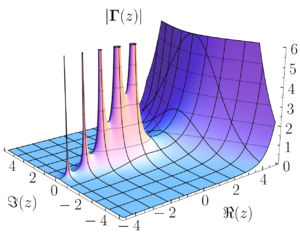
En mathématiques, la fonction gamma est une fonction complexe, considérée également comme une fonction spéciale. Elle prolonge la fonction factorielle à l'ensemble des nombres complexes : on a pour tout entier n > 0 : Γ =! = 1×2×...×.